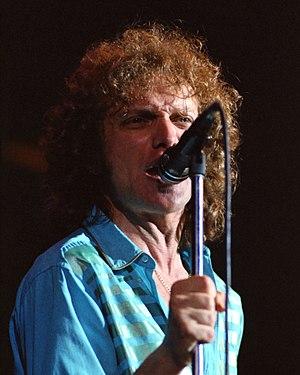
Louis Andrew Grammatico, dit Lou Gramm, né le 2 mai 1950 à Rochester New York, est un chanteur et auteur-compositeur américain plus connu pour son rôle au sein du groupe rock Foreigner. Il a chanté sur plusieurs hits incluant Cold as Ice, Waiting for a Girl Like You, Urgent et I Want to Know What Love Is. Il compte John Lennon, Marvin Gaye, Steve Marriott, Paul Rodgers et Wilson Pickett parmi ses influences.